N. Porsenna

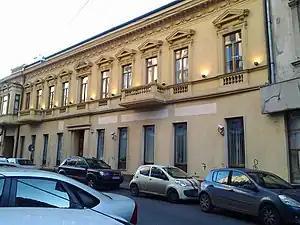
Porsenna's birthplace at Strada Doamnei 14

The future writer, who listed himself as "of Romanian nationality and ethnic origin", was born as Nicu Porsena Ionescu on 13 January 1892. His exact place of birth is Strada Doamnei 14, Lipscani, Bucharest. This was the domicile of his father, the printer Gheorghe (or George) Ionescu, and mother Maria (née Cordea). Nicu's maternal grandfather was a Transylvanian immigrant to Wallachia, who had served as a Barrier Captain in the Bucharest police. The surname "Ionescu" was originally Gheorghe's patronymic, fixated during his time in school; originally from Afumați in Wallachia, he had spent some of his youth as a homeless urchin, owing his success to being selected as an apprentice by C. Petrescu-Conduratu. He was serving as general manager of Institutul de Arte Grafice Carol Göbl, one of Romania's most prestigious presses, and later set up his own firm, Tipografia George Ionescu. The future writer's second birth name, and his selected pen name, was chosen by his father to honor Lars Porsena, the ancient Etruscan king. Gheorghe, who cultivated literature and corresponded with historian Nicolae Iorga, had given unusual, bookish names, to all his children. Three of Nicu's sisters were known as Lucreția, Eugenia, and Gilberta; a brother was baptized Flavius.